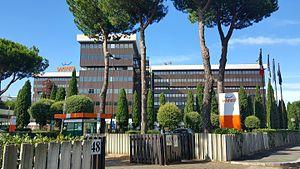
Wind était un opérateur de télécommunications italien. La société offrait des services de téléphonie fixe, portable, Internet et la télévision par câble. Wind est le troisième opérateur mobile d'Italie avec 18,3 % du marché, et le second sur le marché de la téléphonie fixe. Son siège se situe à Rome. Wind était le principal sponsor de l'équipe de football A.S. Roma.